Binding (sewing)

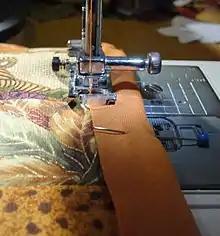
Extra wide double fold bias tape being sewn as a binding for a decorative quilt

In sewing, binding is used as both a noun and a verb to refer to "finishing" a seam or hem of a garment, usually by rolling or pressing then stitching on an edging or trim.